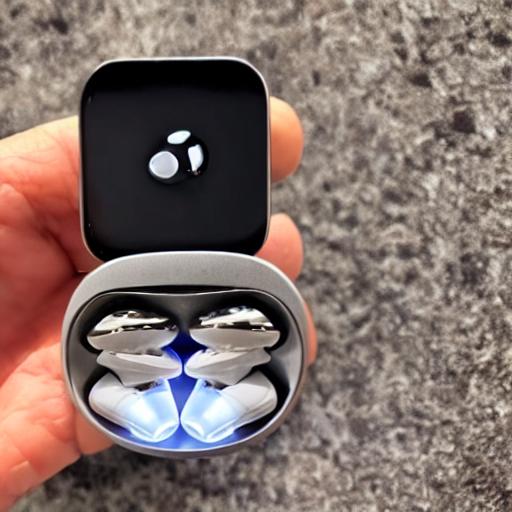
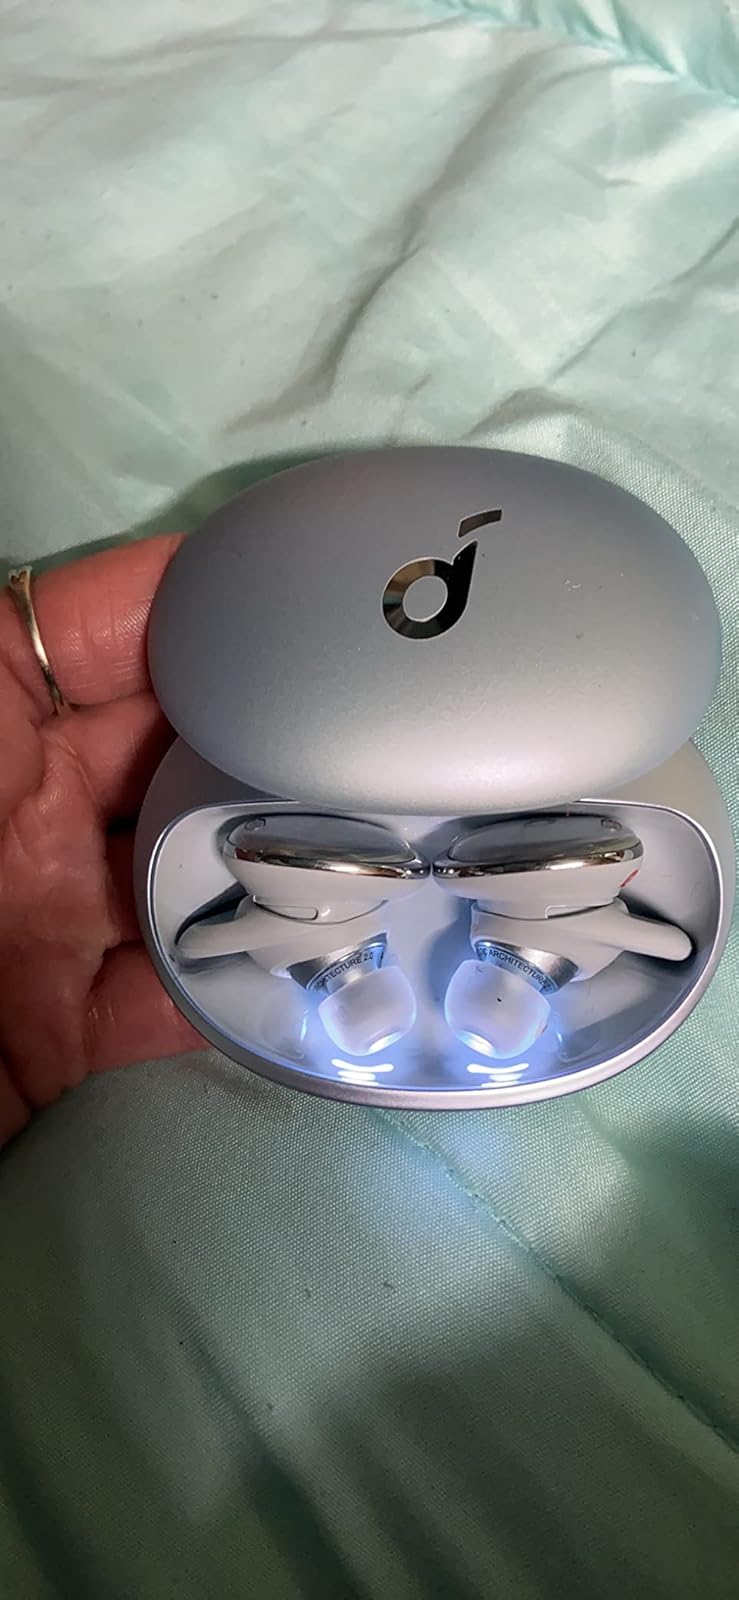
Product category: earbuds
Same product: no